George C. Hale

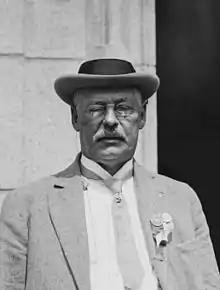
George Consider Hale in 1913

George Consider Hale (1849-1923) was fire chief in Kansas City, Missouri from 1882 to 1902. During this time he competed in the international firemen competition in Paris, and another in London in 1893. He was also the holder of more than 60 patents for fire fighting equipment. He is an honoree of Kansas City Fire Brigade's Hall of Fame.